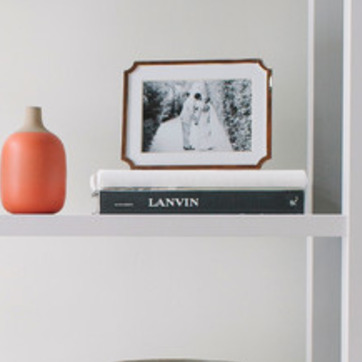
Material: paper